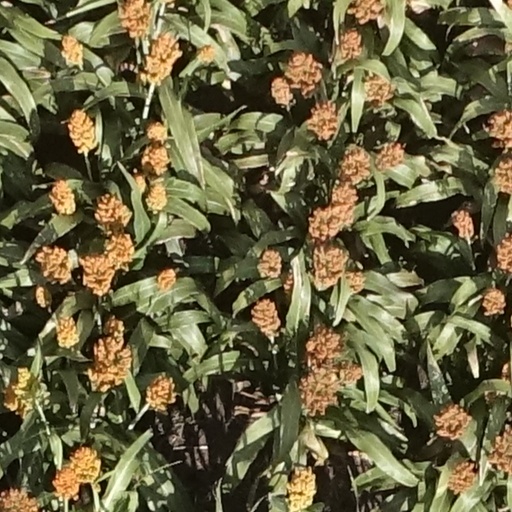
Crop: sorghum